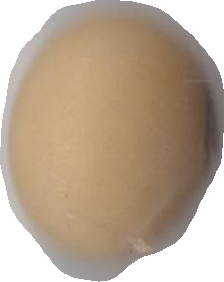
Variety: Anjasmoro